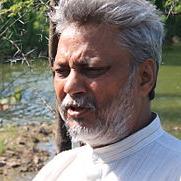
Age: 54